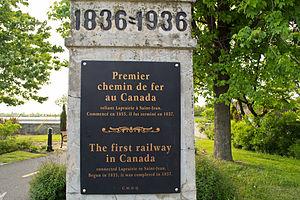
Le Chemin de fer Champlain et Saint-Laurent était un chemin de fer historique dans le Bas-Canada, le premier chemin de fer public canadien et des plus anciens chemins de fer en Amérique du Nord britannique.